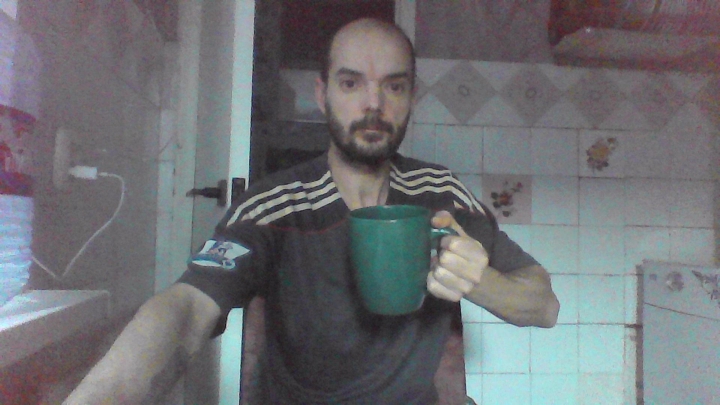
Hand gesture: no_gesture